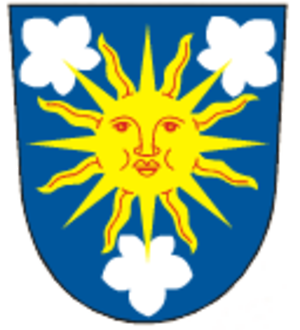
Loukov est une commune du district de Kroměříž, dans la région de Zlín, en République tchèque. Sa population s'élevait à 965 habitants en 2018.